Arturo Kenny

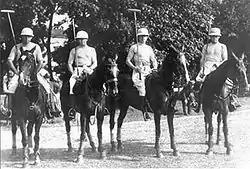
Kenny, Juan Nelson, Enrique Padilla and Juan Miles, 1924

Arturo Juan Kenny y Gahan (born 12 December 1888, date of death unknown) was an Argentine polo player who competed in the 1924 Summer Olympics. He was born in Santa Fe and was of Irish descent. Kenny was part of the Argentine polo team, which won the gold medal.